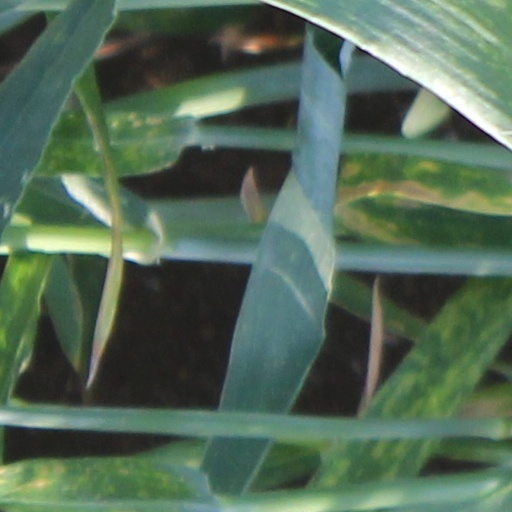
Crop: wheat